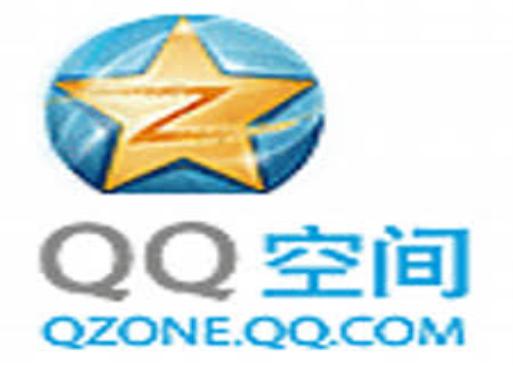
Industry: Leisure